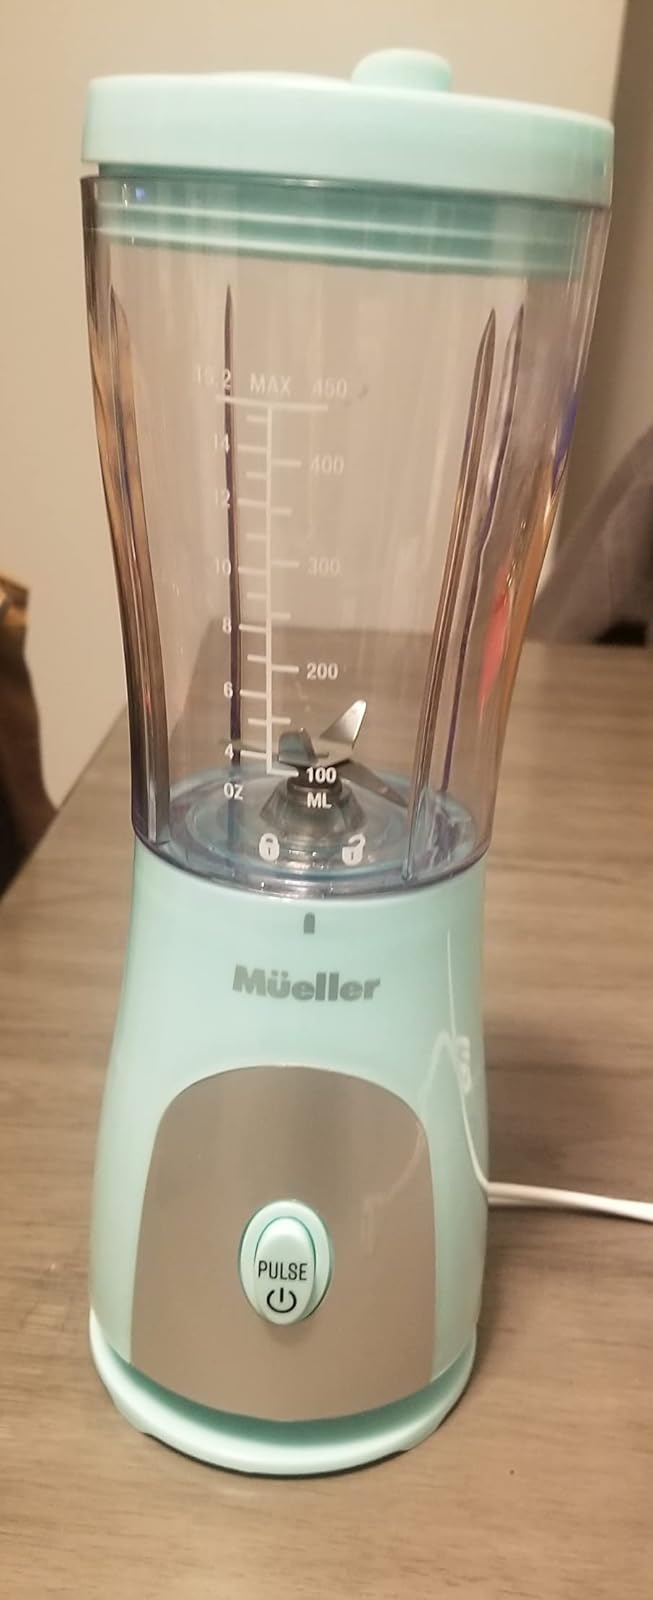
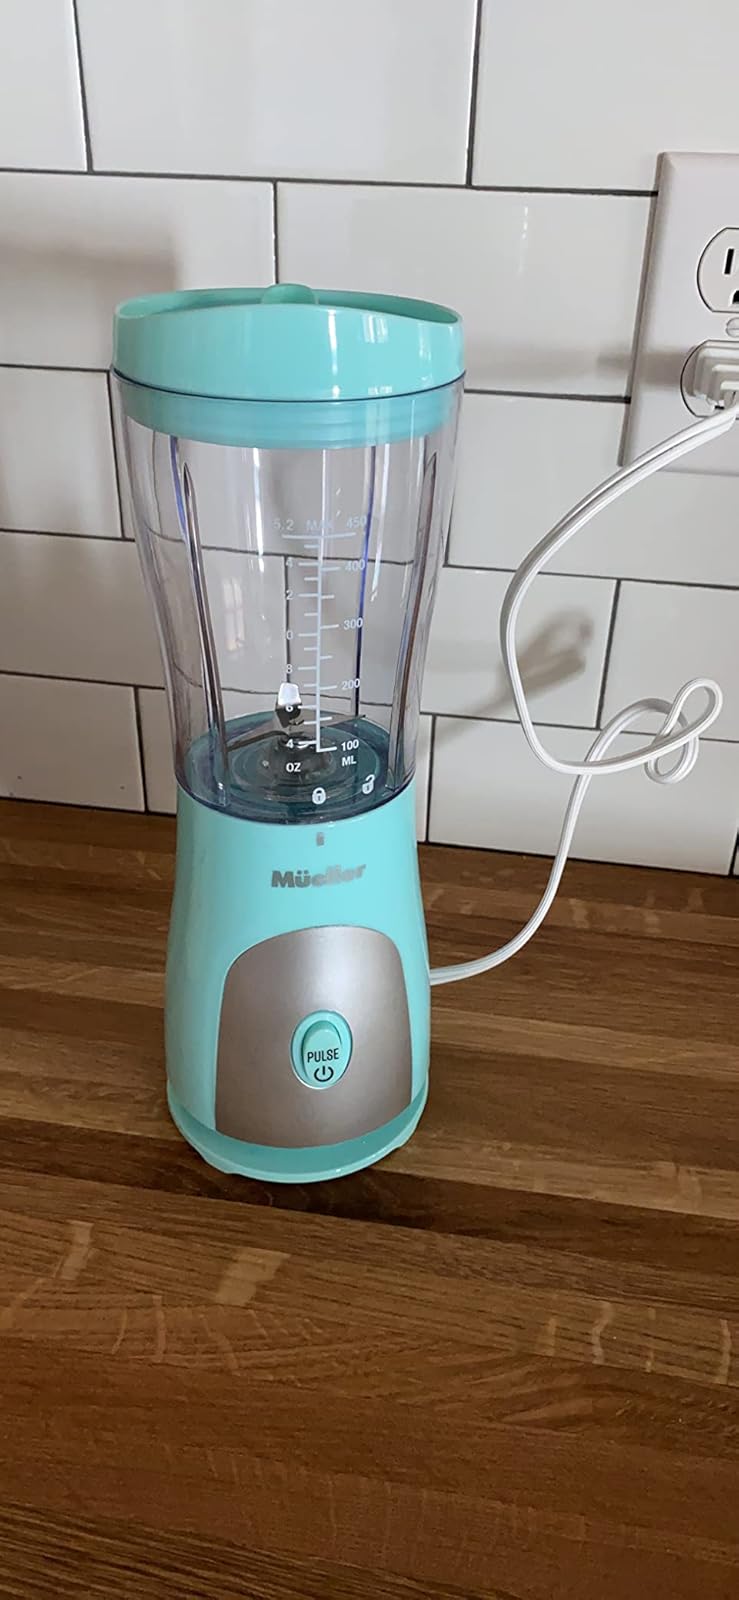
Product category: items_blender
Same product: yes